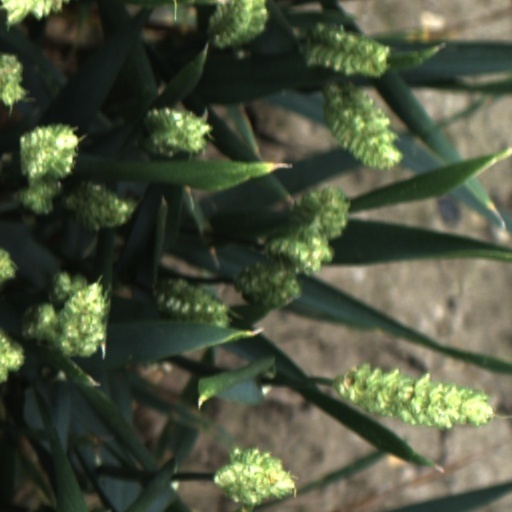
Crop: wheat